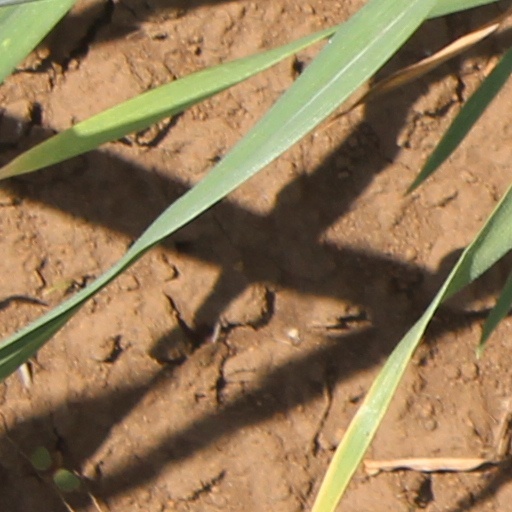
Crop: wheat